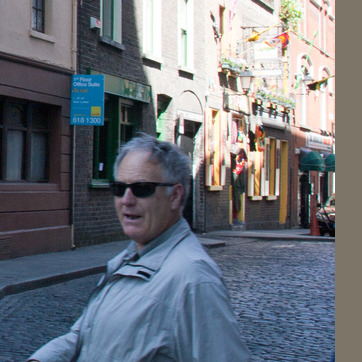
Material: hair